2001 insurgency in Macedonia

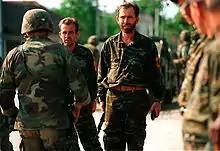
Albanian UÇK insurgents hand over their weapons to U.S. Marines from the 26th Marine Expeditionary Unit in Kosovo, June 1999.

During the conflict in Kosovo in 1999, Macedonia opened its borders to thousands of Kosovo Albanian refugees who were fleeing into the country. According to figures released by the United Nations High Commissioner for Refugees (UNHCR), on 17 May there were 229,300 Kosovo Albanian refugees in Macedonia. The number of Albanian refugees in Macedonia at that stage was more than 11% of the country's population. According to the U.S. Committee for Refugees, around 360,000 Kosovo Albanian refugees repatriated in the second half of 1999.